The Independent Florida Alligator

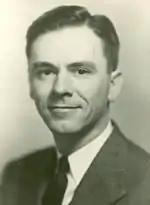

Since Stephen C. O'Connell stepped down as UF president in 1973, several rivals to "The Alligator" have set up shop. Most of these publications were started or actively encouraged by the university Student Government.